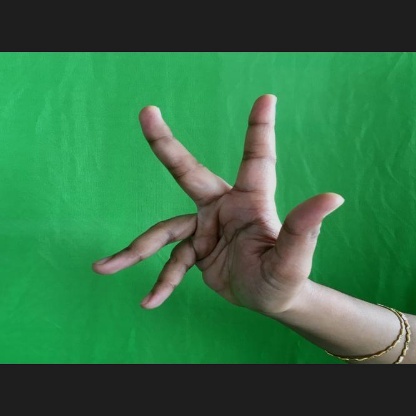
Mudra: Alapadmam